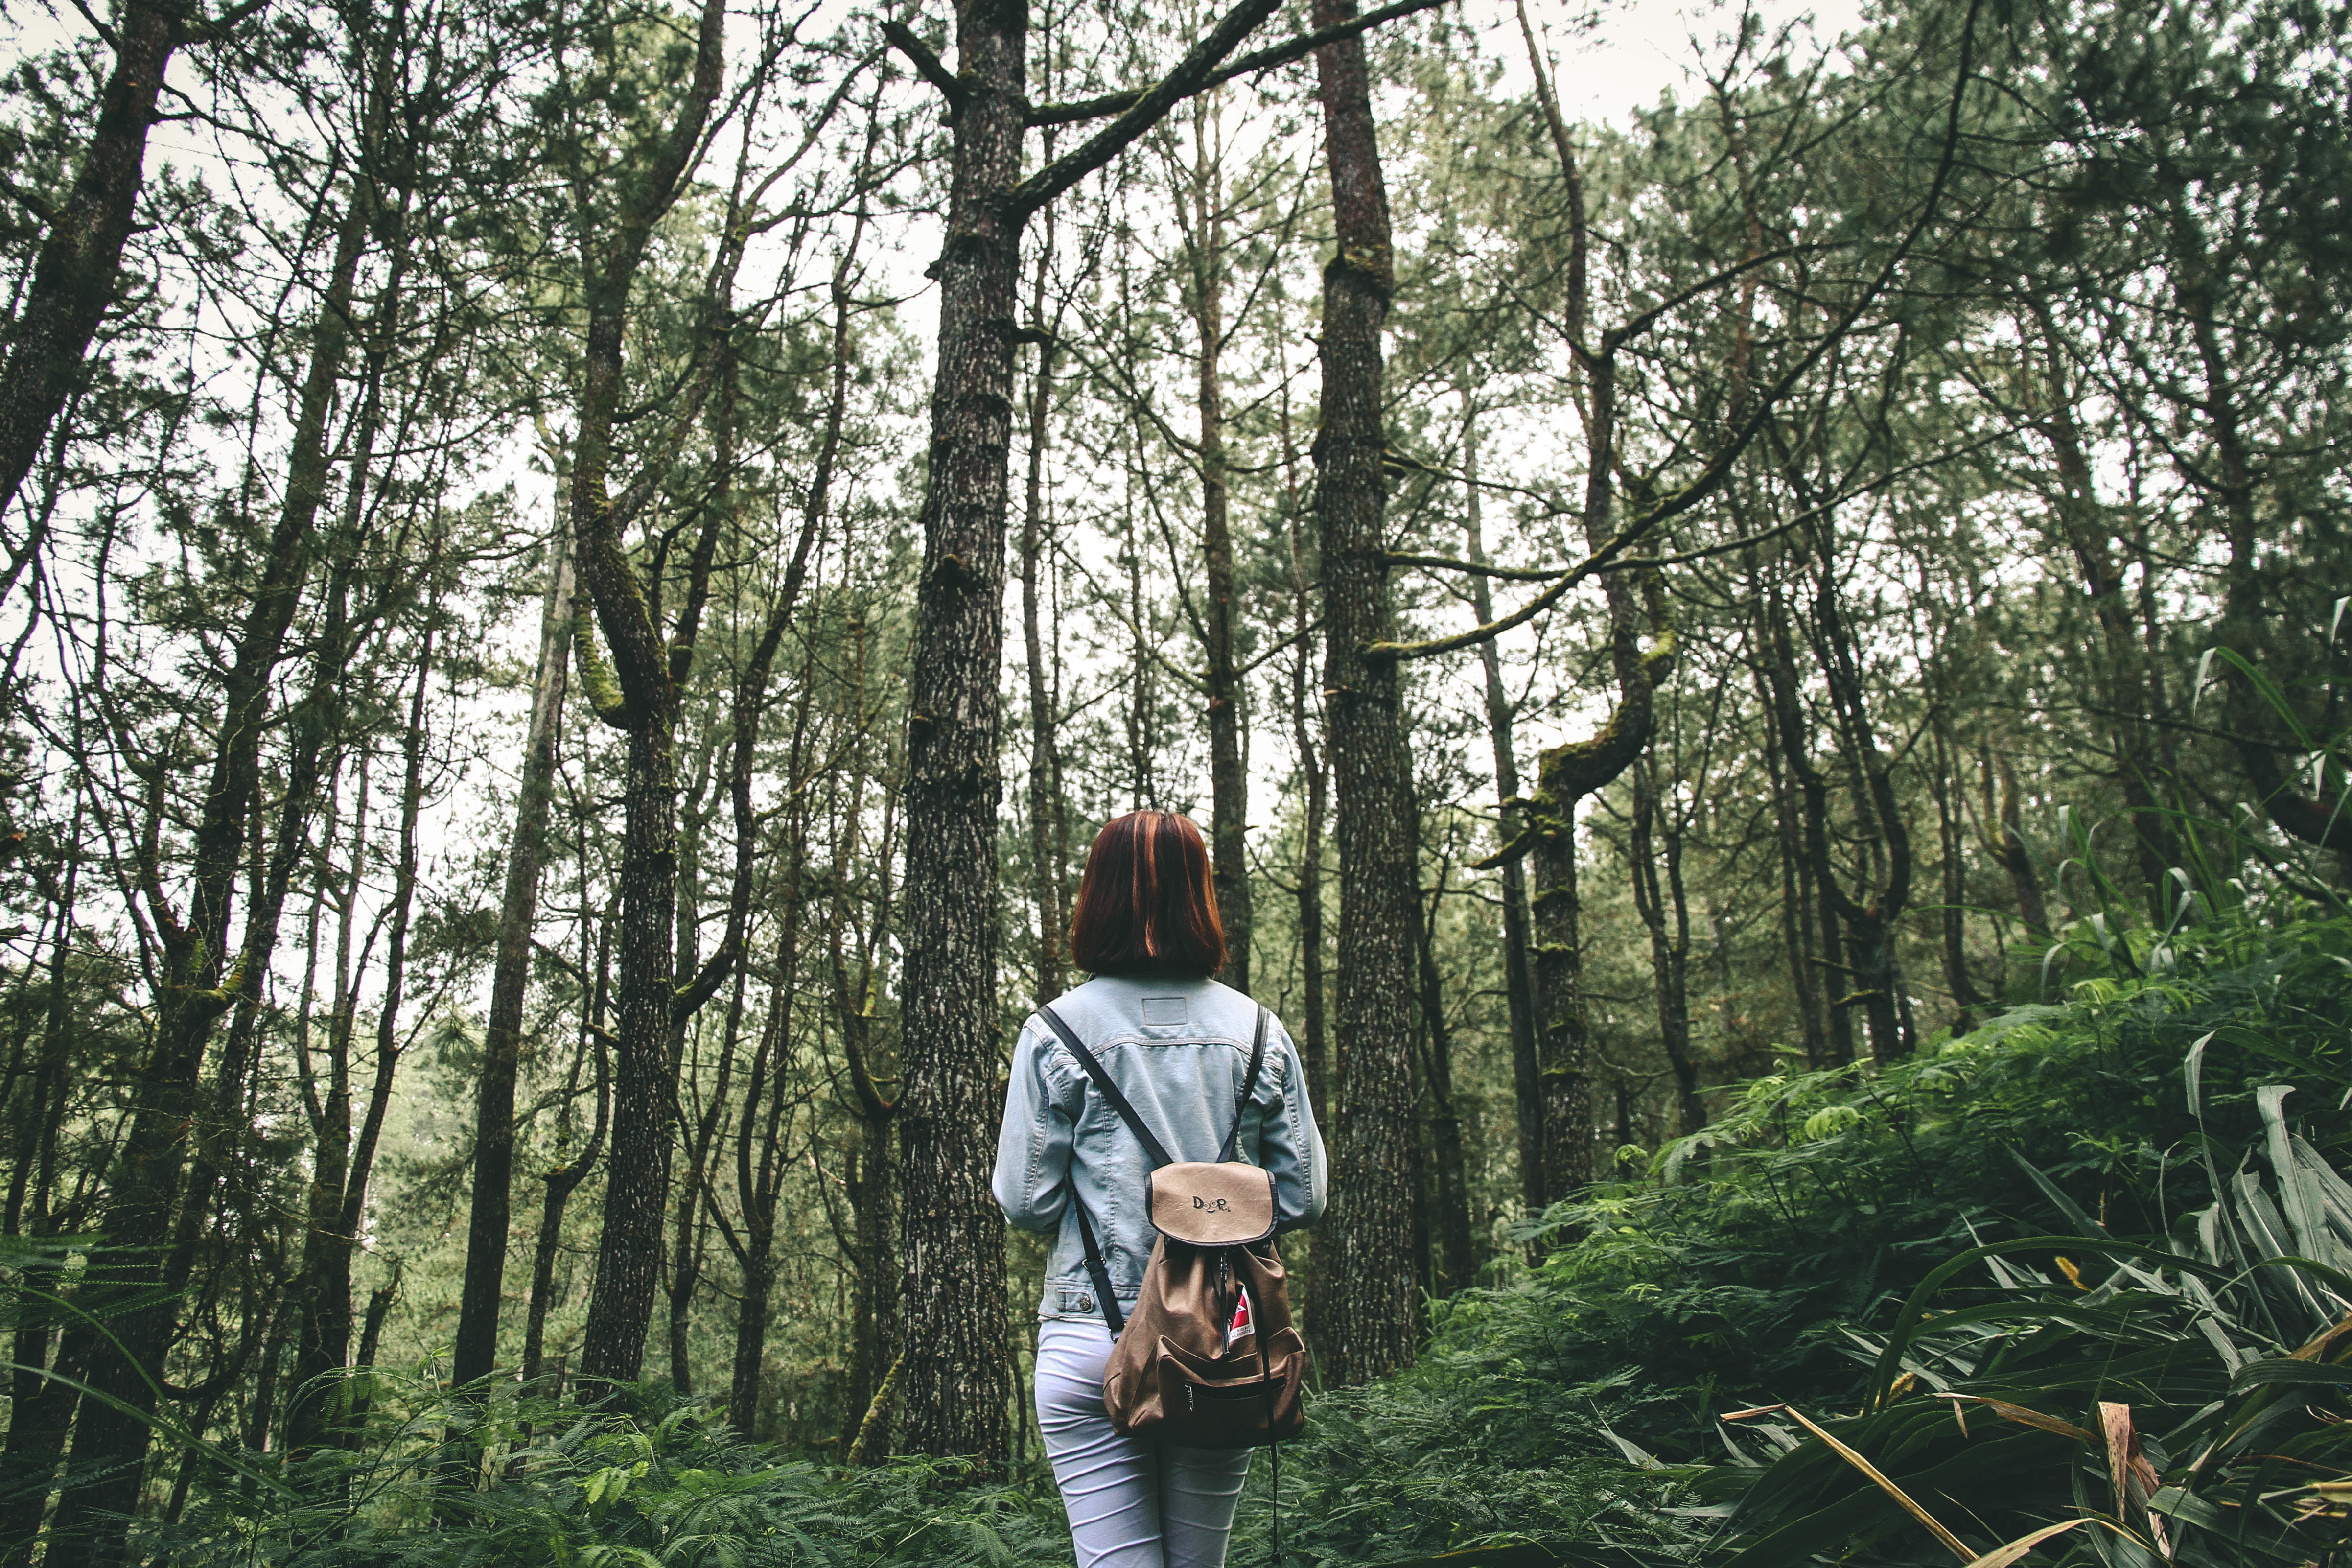
tree, nature, forest, wilderness, walking, person, woman, trail, fall, adventure, backpack, recreation, environment, jungle, plants, trees, outdoors, woods, rainforest, wanderlust, woodland, habitat, ecosystem, tree trunks, adult, natural environment, woody plant